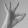
ASL letter: F